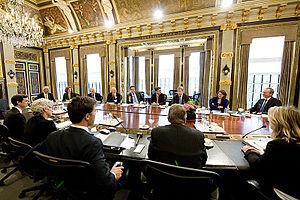
Le Conseil des ministres est le nom généralement donné à la réunion régulière, le plus souvent hebdomadaire, d'un gouvernement. Parfois, il s'agit de la réunion d'une partie seulement du gouvernement.